LaLola (Philippine TV series)

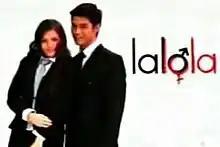
Title card

LaLola is a Philippine television drama fantasy comedy series broadcast by GMA Network. The series is based on a 2007 Argentine television series of the same title. Directed by Dominic Zapata and Jun Lana, it stars Rhian Ramos and JC de Vera. It premiered on October 13, 2008 on the network's Telebabad line up. The series concluded on February 6, 2009 with a total of 85 episodes.